John K. Burgess

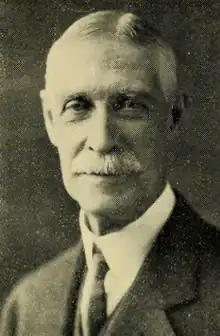
John K. Burgess in 1929

John K. Burgess (circa 1863–1941) was a selectmen and state representative from Dedham, Massachusetts. He lived in the Broad Oak estate. At the time of his death in 1941, he was 78 years old and a retired farmer and engineer.